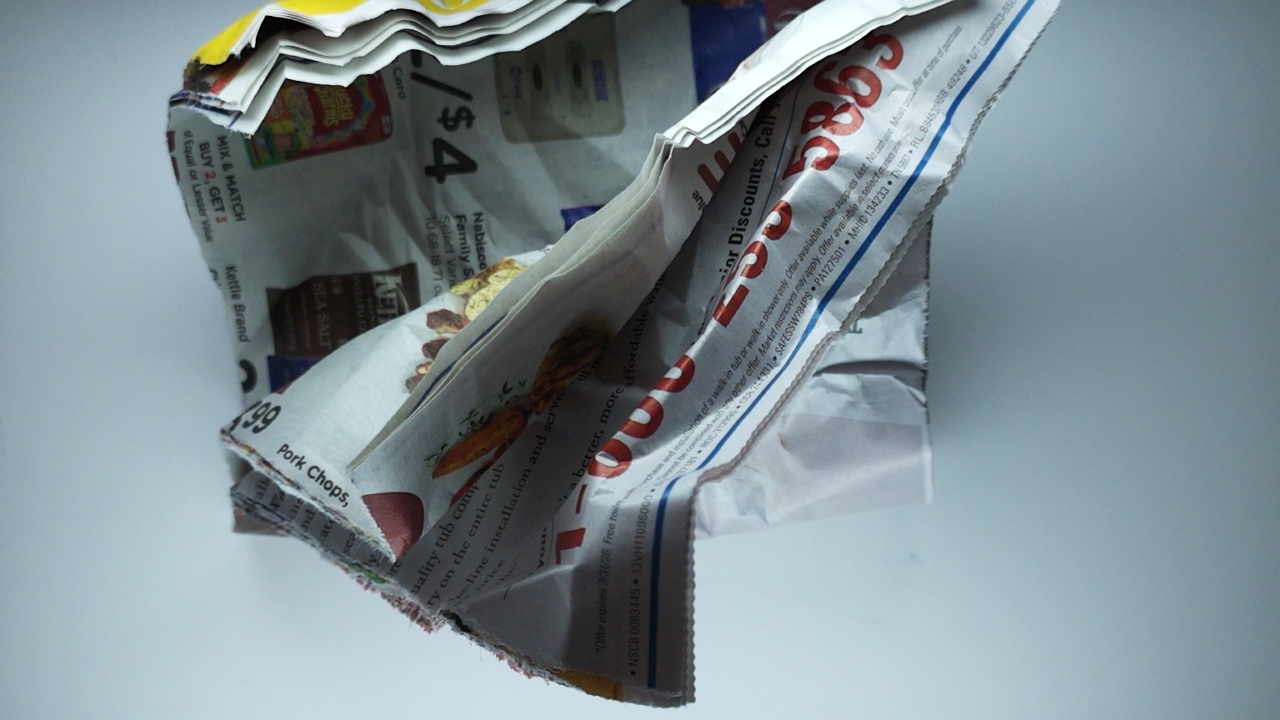
Label: recycle